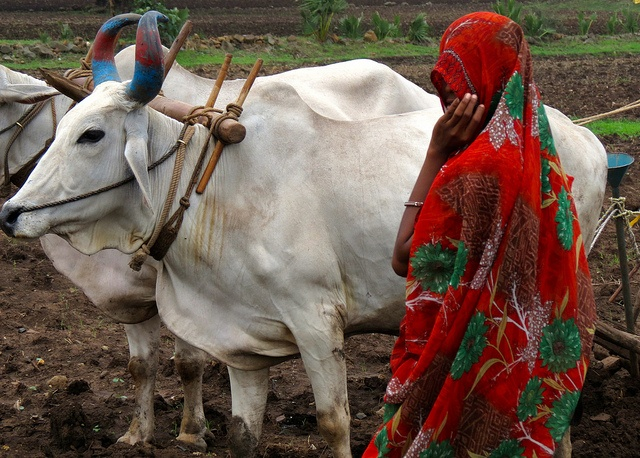
a woman in an orange dress and two white oxen
A woman with a red scarf draped over her head is standing in front of a large calf on a farm.
The woman in red has two white cows.
A woman in a scarf stands next to two cows.
A person  that is looking at the animals.